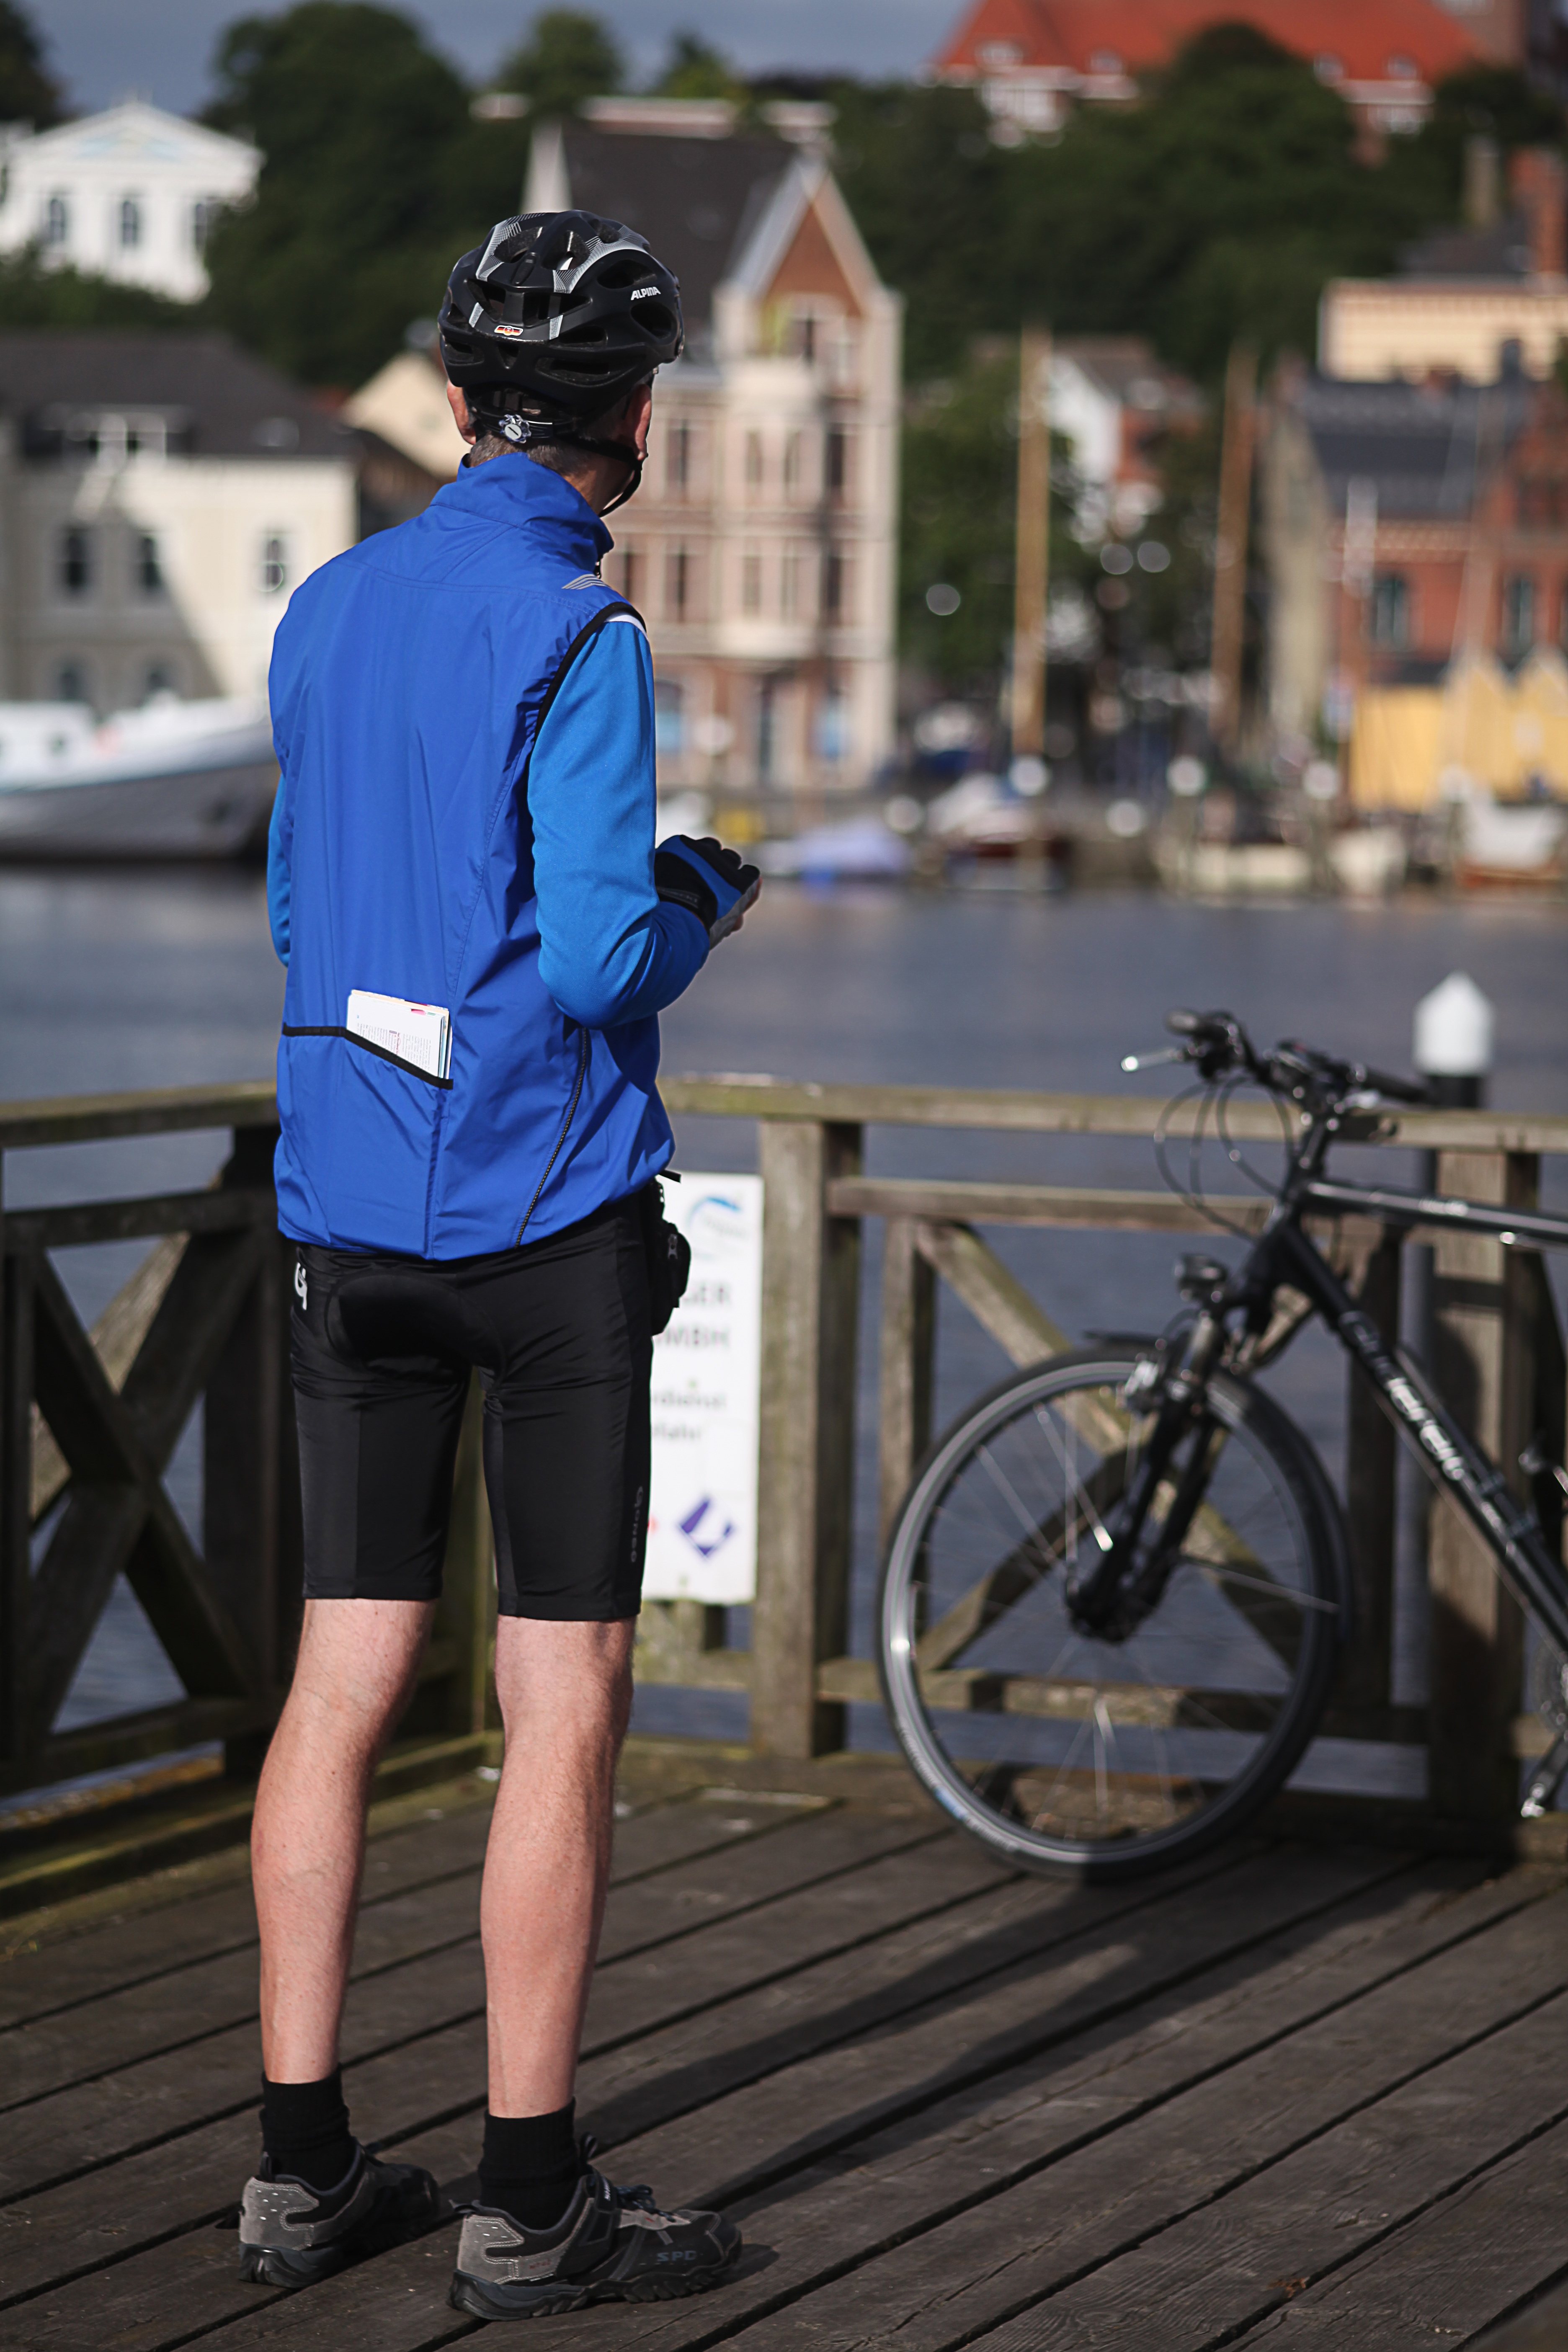
water, road, street, morning, bicycle, tourist, spring, vehicle, fashion, sightseeing, blue, port, black, cycling, race, sunny, sports, infrastructure, helm, flensburg, cyclists, bike ride, endurance sports